Green Spring Plantation

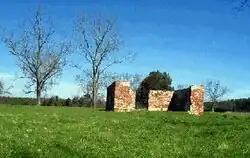
Remains of ancillary jail structure at Green Spring Plantation site

Green Spring Plantation in James City County about west of Williamsburg, was the 17th century plantation of one of the most unpopular governors of Colonial Virginia in North America, Sir William Berkeley, and his wife, Frances Culpeper Berkeley.